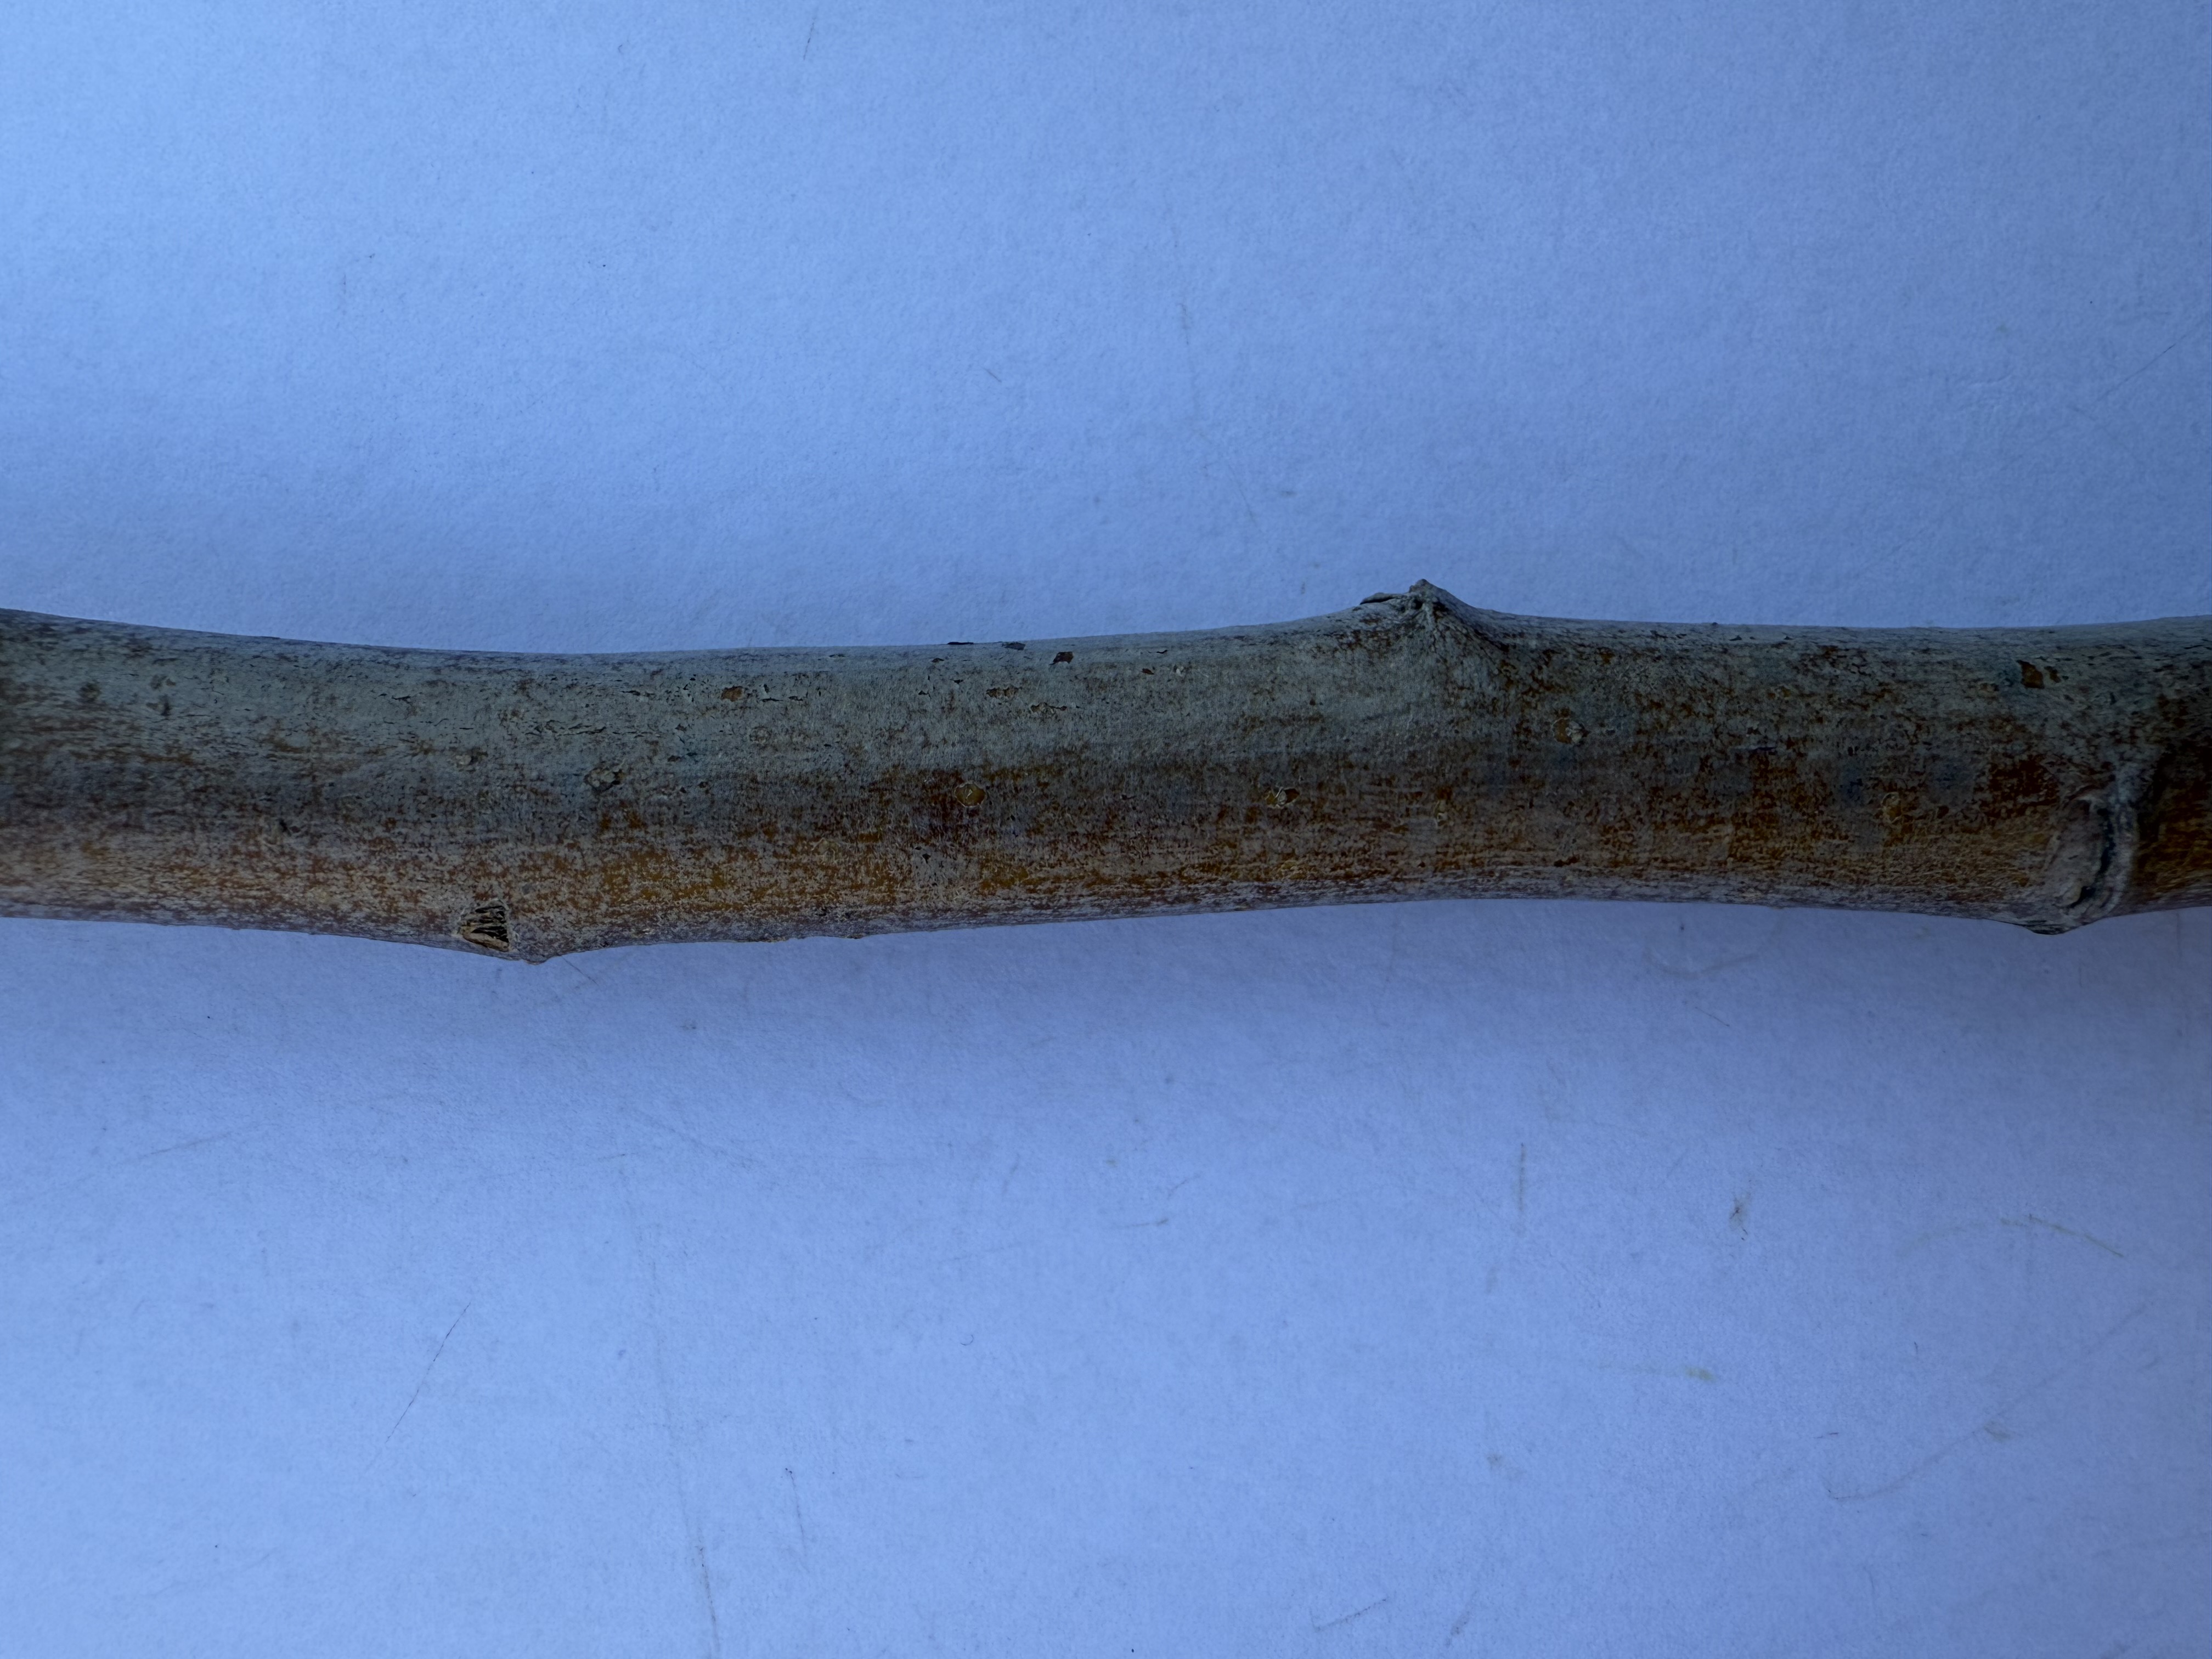
Variety: Fuji Apple